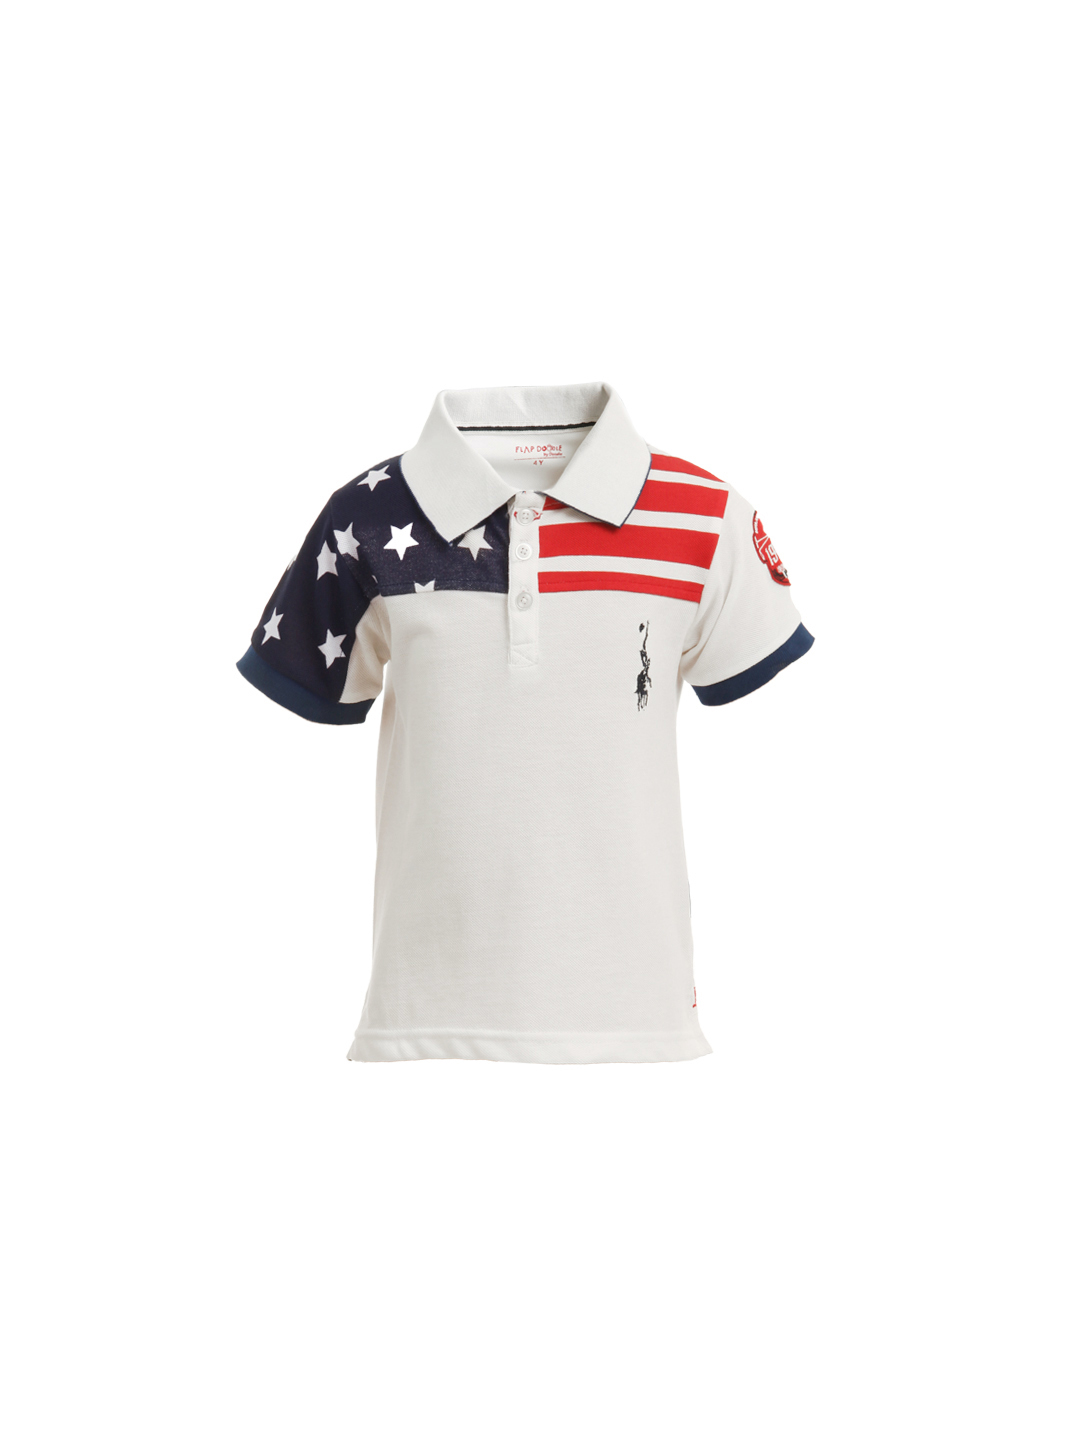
Doodle Boys white Printed T-Shirt
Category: Apparel / Topwear / Tshirts
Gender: Boys
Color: White
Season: Summer 2012
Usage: Casual